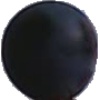
Label: Grape Blue 1